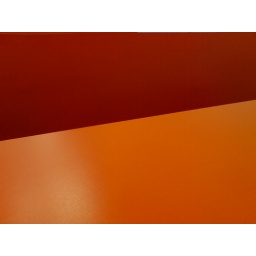
using this as a desktop image reminds me of sitting in the sacred pizza table benches